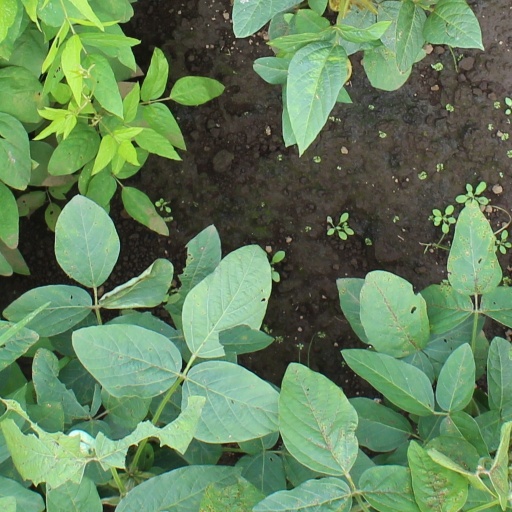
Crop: soybean